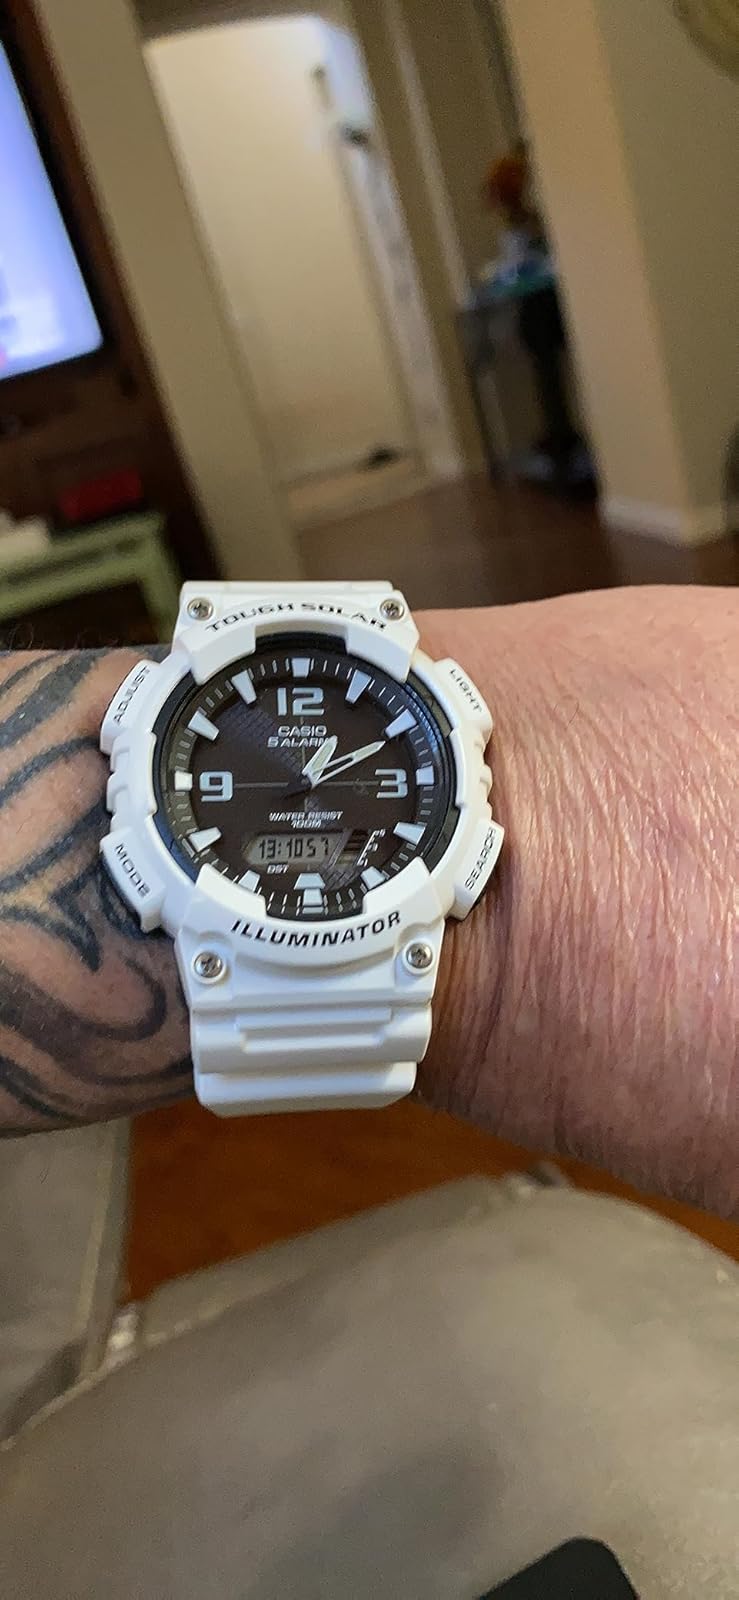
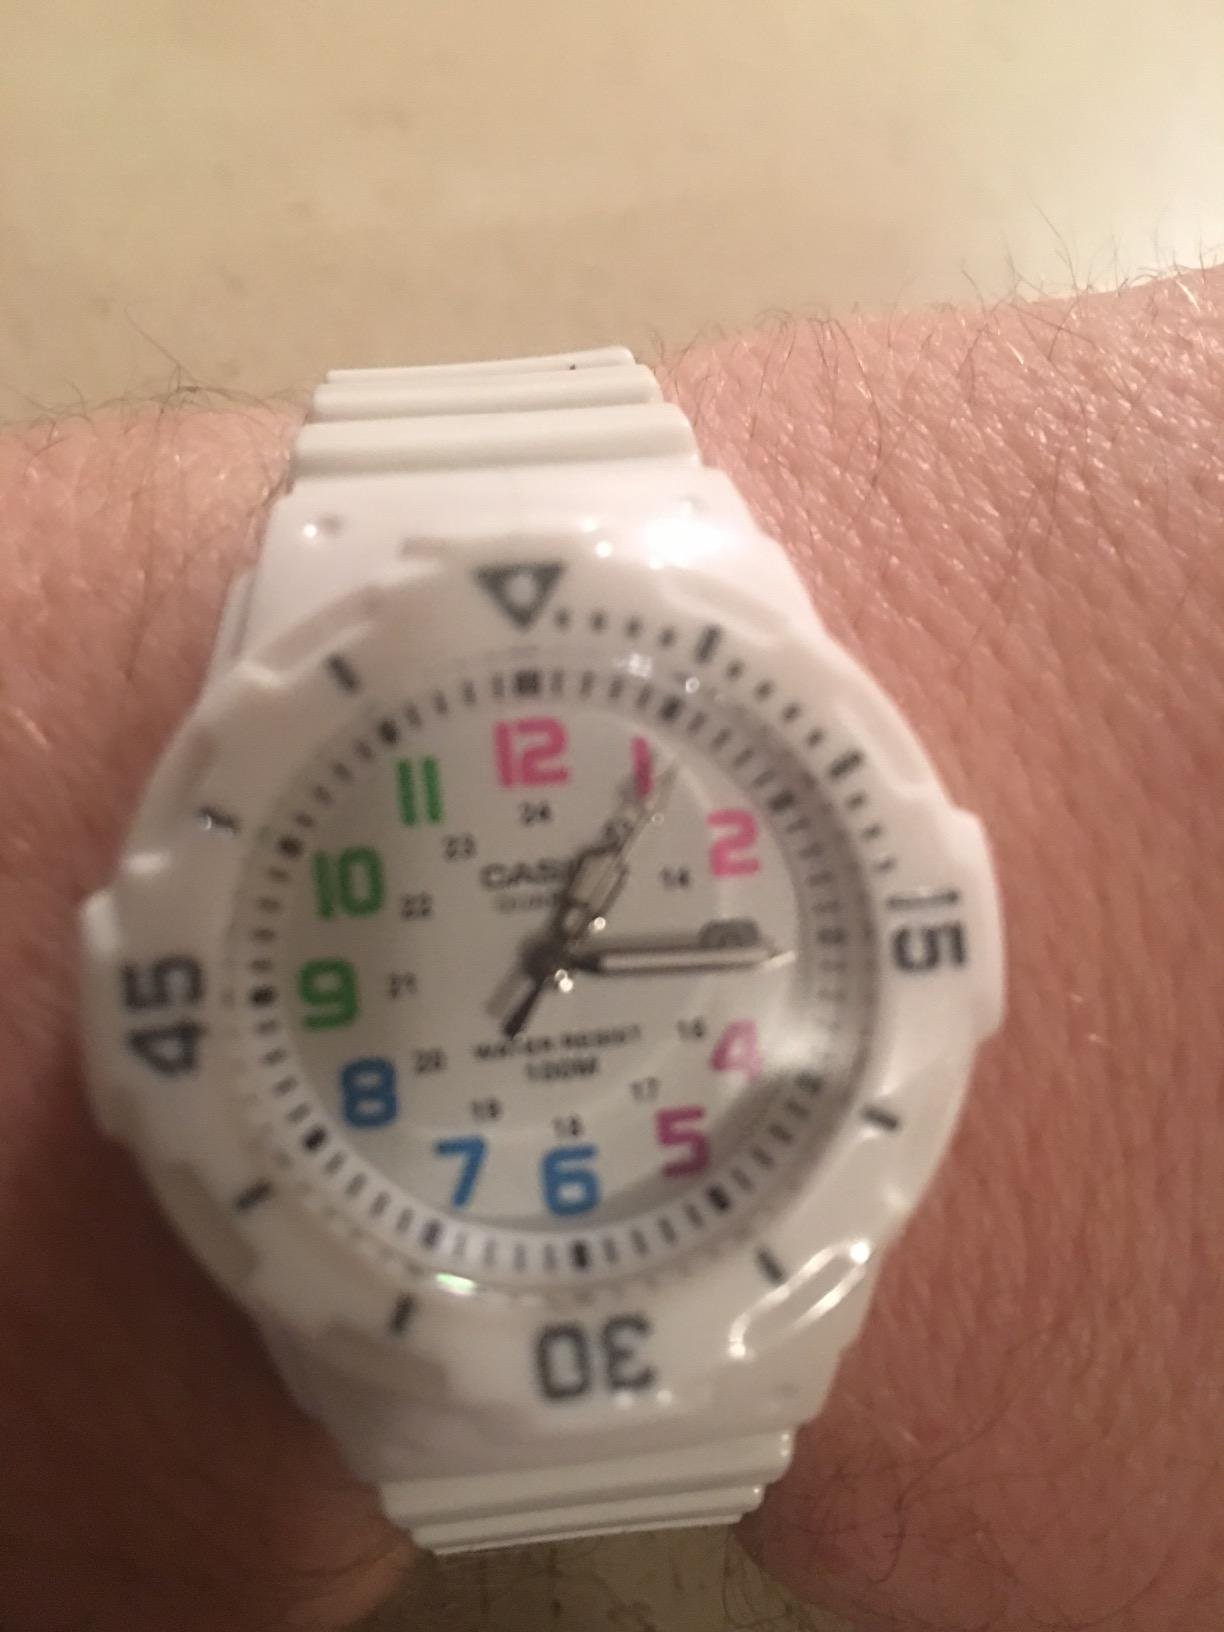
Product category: accessories_watch
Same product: no